John Jacob Astor IV

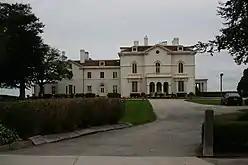
Beechwood, the Astors' summer home in Newport, Rhode Island

In the aftermath, ships were sent out to retrieve the bodies from the site of the sinking; of the 1,517 passengers and crew who perished in the sinking, only 333 bodies were ever recovered. Astor's body was recovered on April 22 by the cable ship . Astor was identified by the initials sewn on the label of his jacket. Among the items found on him was a gold pocket watch, which his son Vincent claimed and wore the rest of his life. It was later reported that "in 1935, Vincent gave the watch as a christening gift to the infant son of William Dobbyn IV, John Jacob Astor's executive secretary". The pocket watch was sold for £1.175 million at auction on April 27, 2024.